Monte Generoso railway

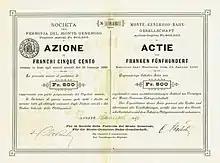
Share of the Societa della Ferrovia del Monto Generosa, issued 1. January 1890

In 1867, Doctor Carlo Pasta built a hotel on Monte Generoso, near to the current location of the Bellavista station on the Monte Generoso railway. In 1886, a concession was granted to the "Monte Generoso SA" for the construction of a narrow gauge and cog railway to the summit. The line opened on the June 5, 1890, and was originally operated with steam locomotives. The following year, the Tramway Bellavista was opened to link the railway to Doctor Pasta's hotel.